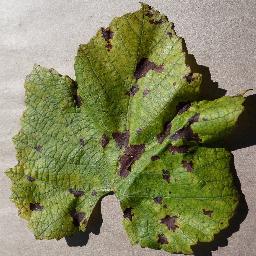
Label: Grape___Leaf_blight_(Isariopsis_Leaf_Spot)